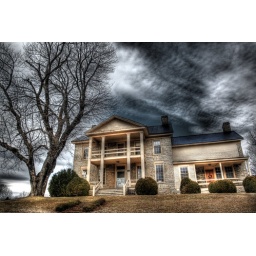
house mountain in HDR